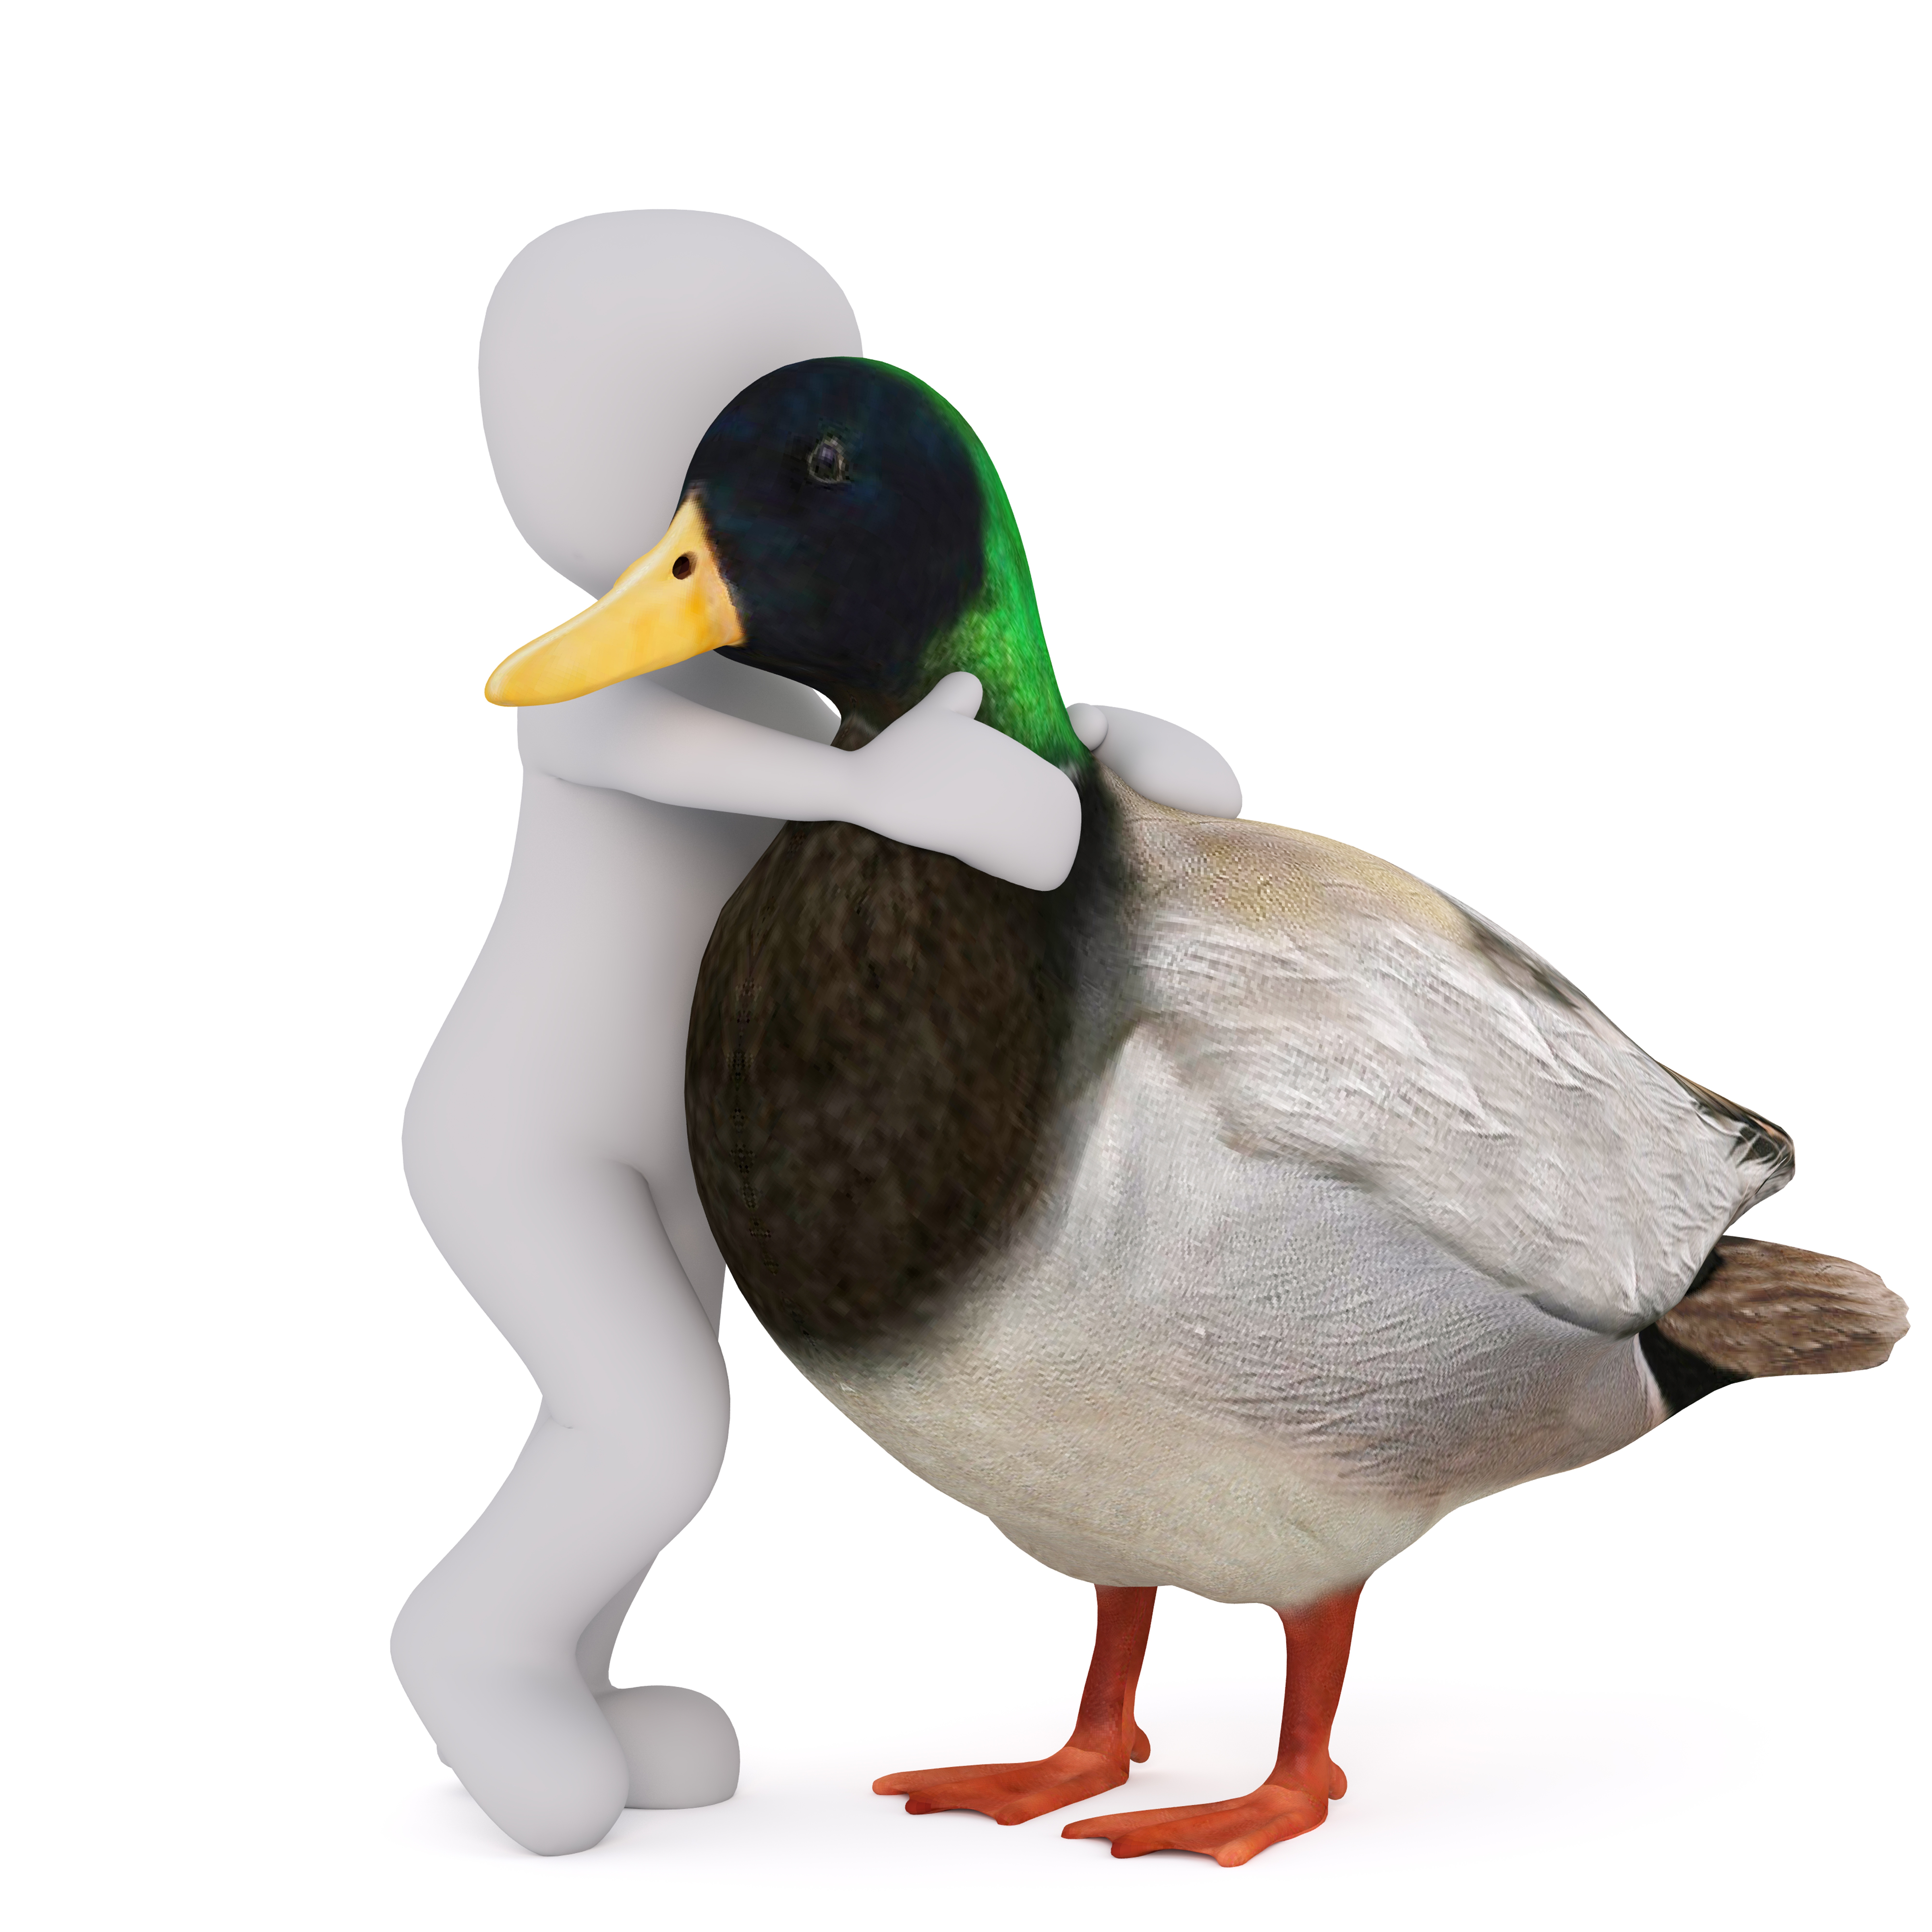
bird, white, isolated, model, beak, poultry, illustration, duck, goose, vertebrate, 3d, waterfowl, water bird, mallard, males, white male, 3d model, full body, free image, animal figure, ducks geese and swans, 3d man, 3d men